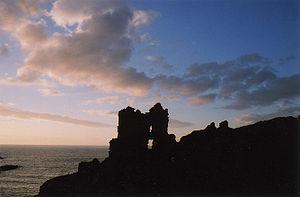
Le château de Kinbane est un ancien château fort désormais en ruines du XVIᵉ siècle situé à Cregganboy, dans le comté d'Antrim en Irlande du Nord. Construit en 1547 par Colla MacDonnell, frère du chef du clan MacDonnell d'Antrim pour défendre leurs possessions en Antrim face aux Anglais, il a été assiégé à de nombreuses reprises au milieu du XVIᵉ siècle lors de leurs expéditions, notamment en 1551 et 1558. À la mort de Colla en 1557, le château est passé à son frère Sorley Boy qui l'a échangé en 1571 avec Gillaspick, fils de Colla. À la mort accidentelle de ce dernier en 1571, il a été offert comme récompense de leur service à un chef de clan allié, Owen MacEoin Dubh MacAlister, 2ᵉ de Loup, chef du clan MacAlister. Il est resté la propriété de ses descendants jusqu'au XVIIIᵉ siècle. Aujourd'hui en ruines, il est classé comme monument historique et protégé.